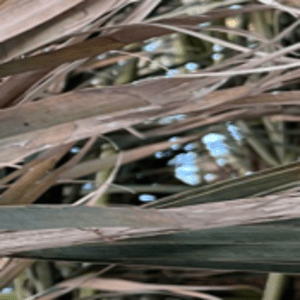
Label: Potassium Deficiency